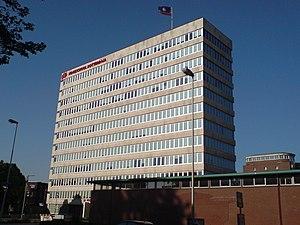
L'université des sciences appliquées de Rotterdam ou haute école de Rotterdam est une université des sciences appliquées avec des établissements dans la ville néerlandaise de Rotterdam et un à Dordrecht.